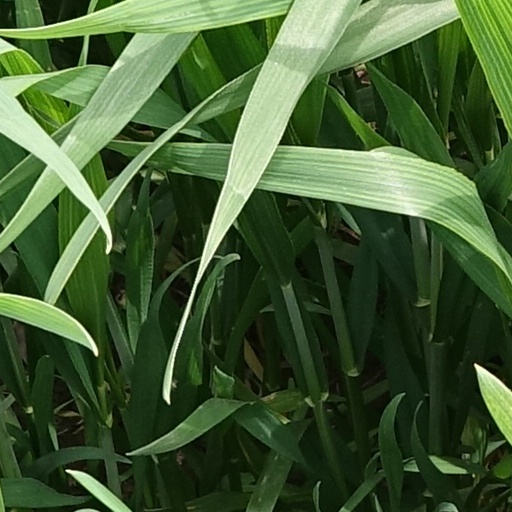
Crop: wheat